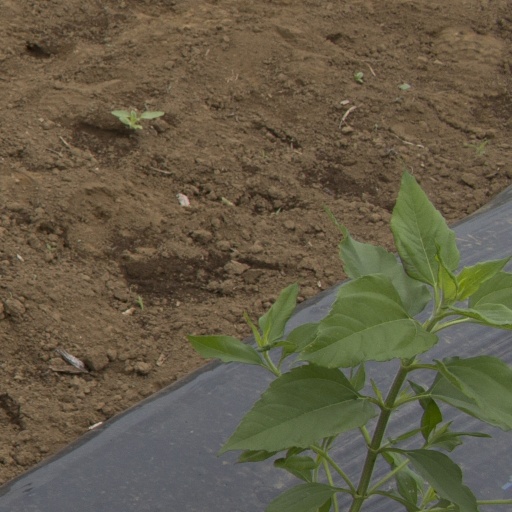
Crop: Jerusalem artichoke